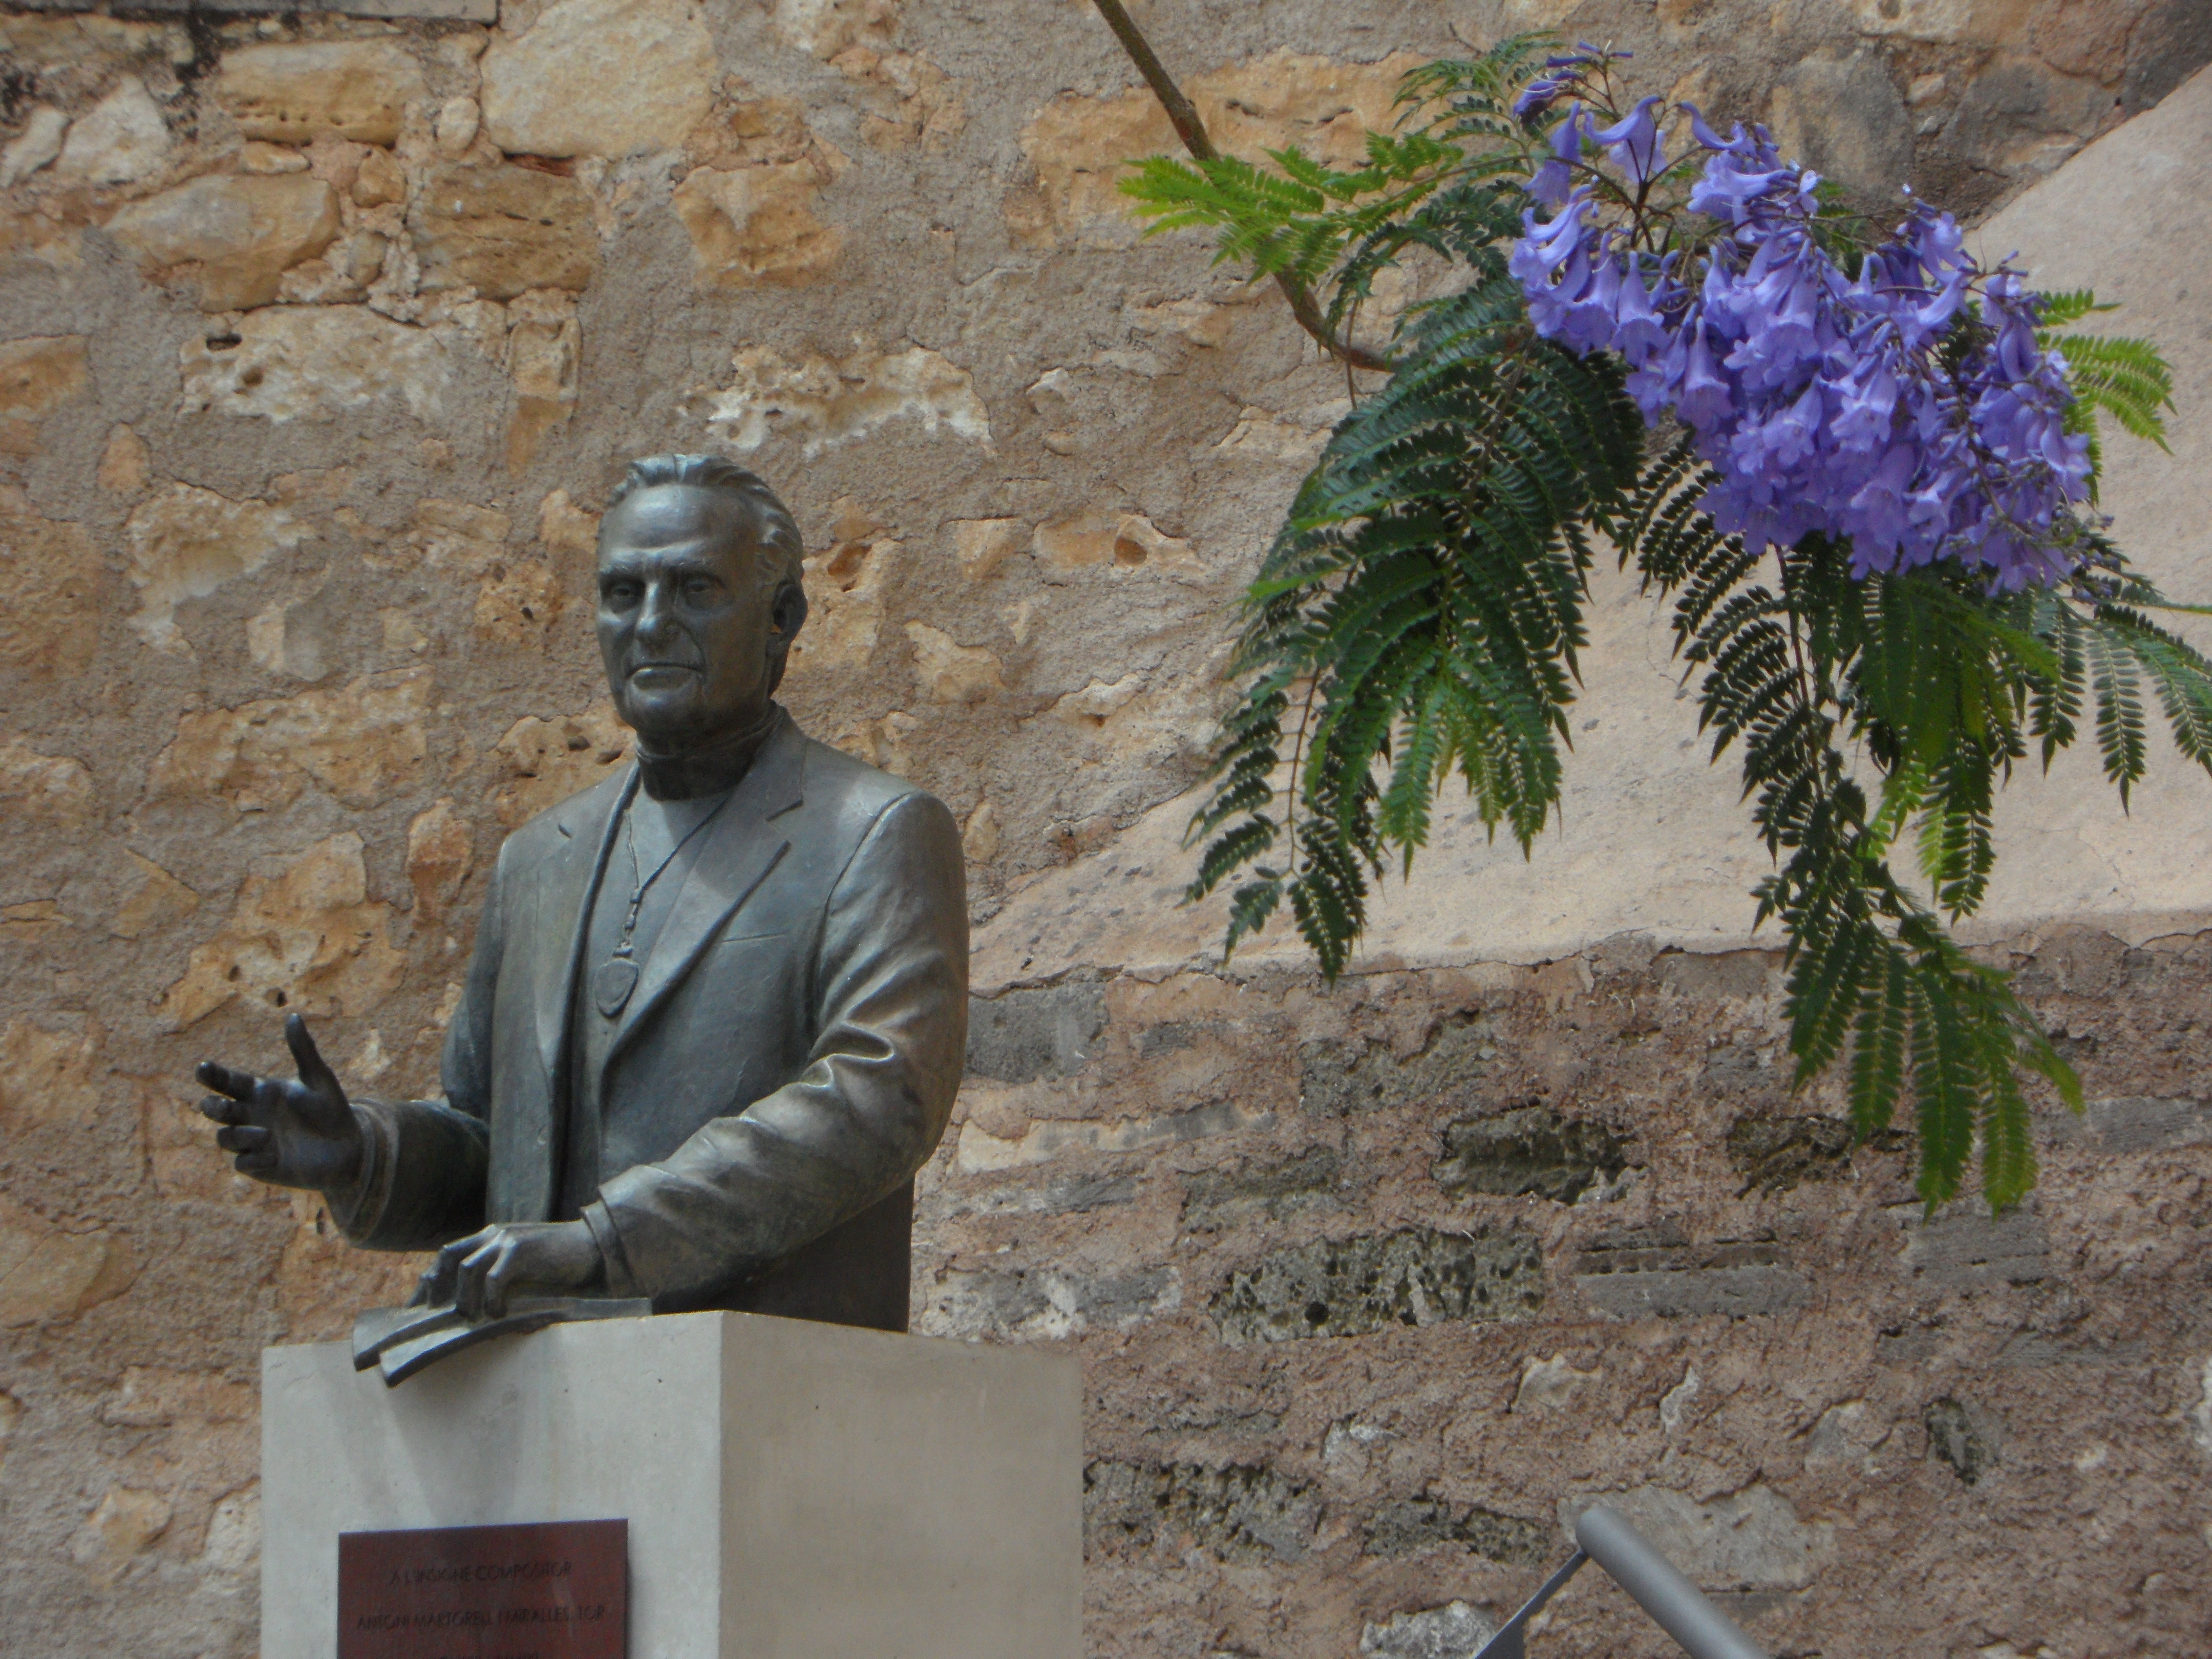
man, flower, monument, statue, metal, sculpture, memorial, art, figure, bust, memorial stone, algaida, famous personality, son of the city